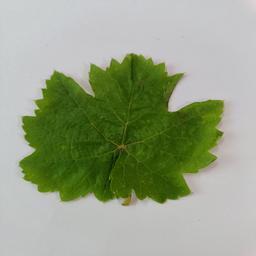
Label: Healthy Leaves